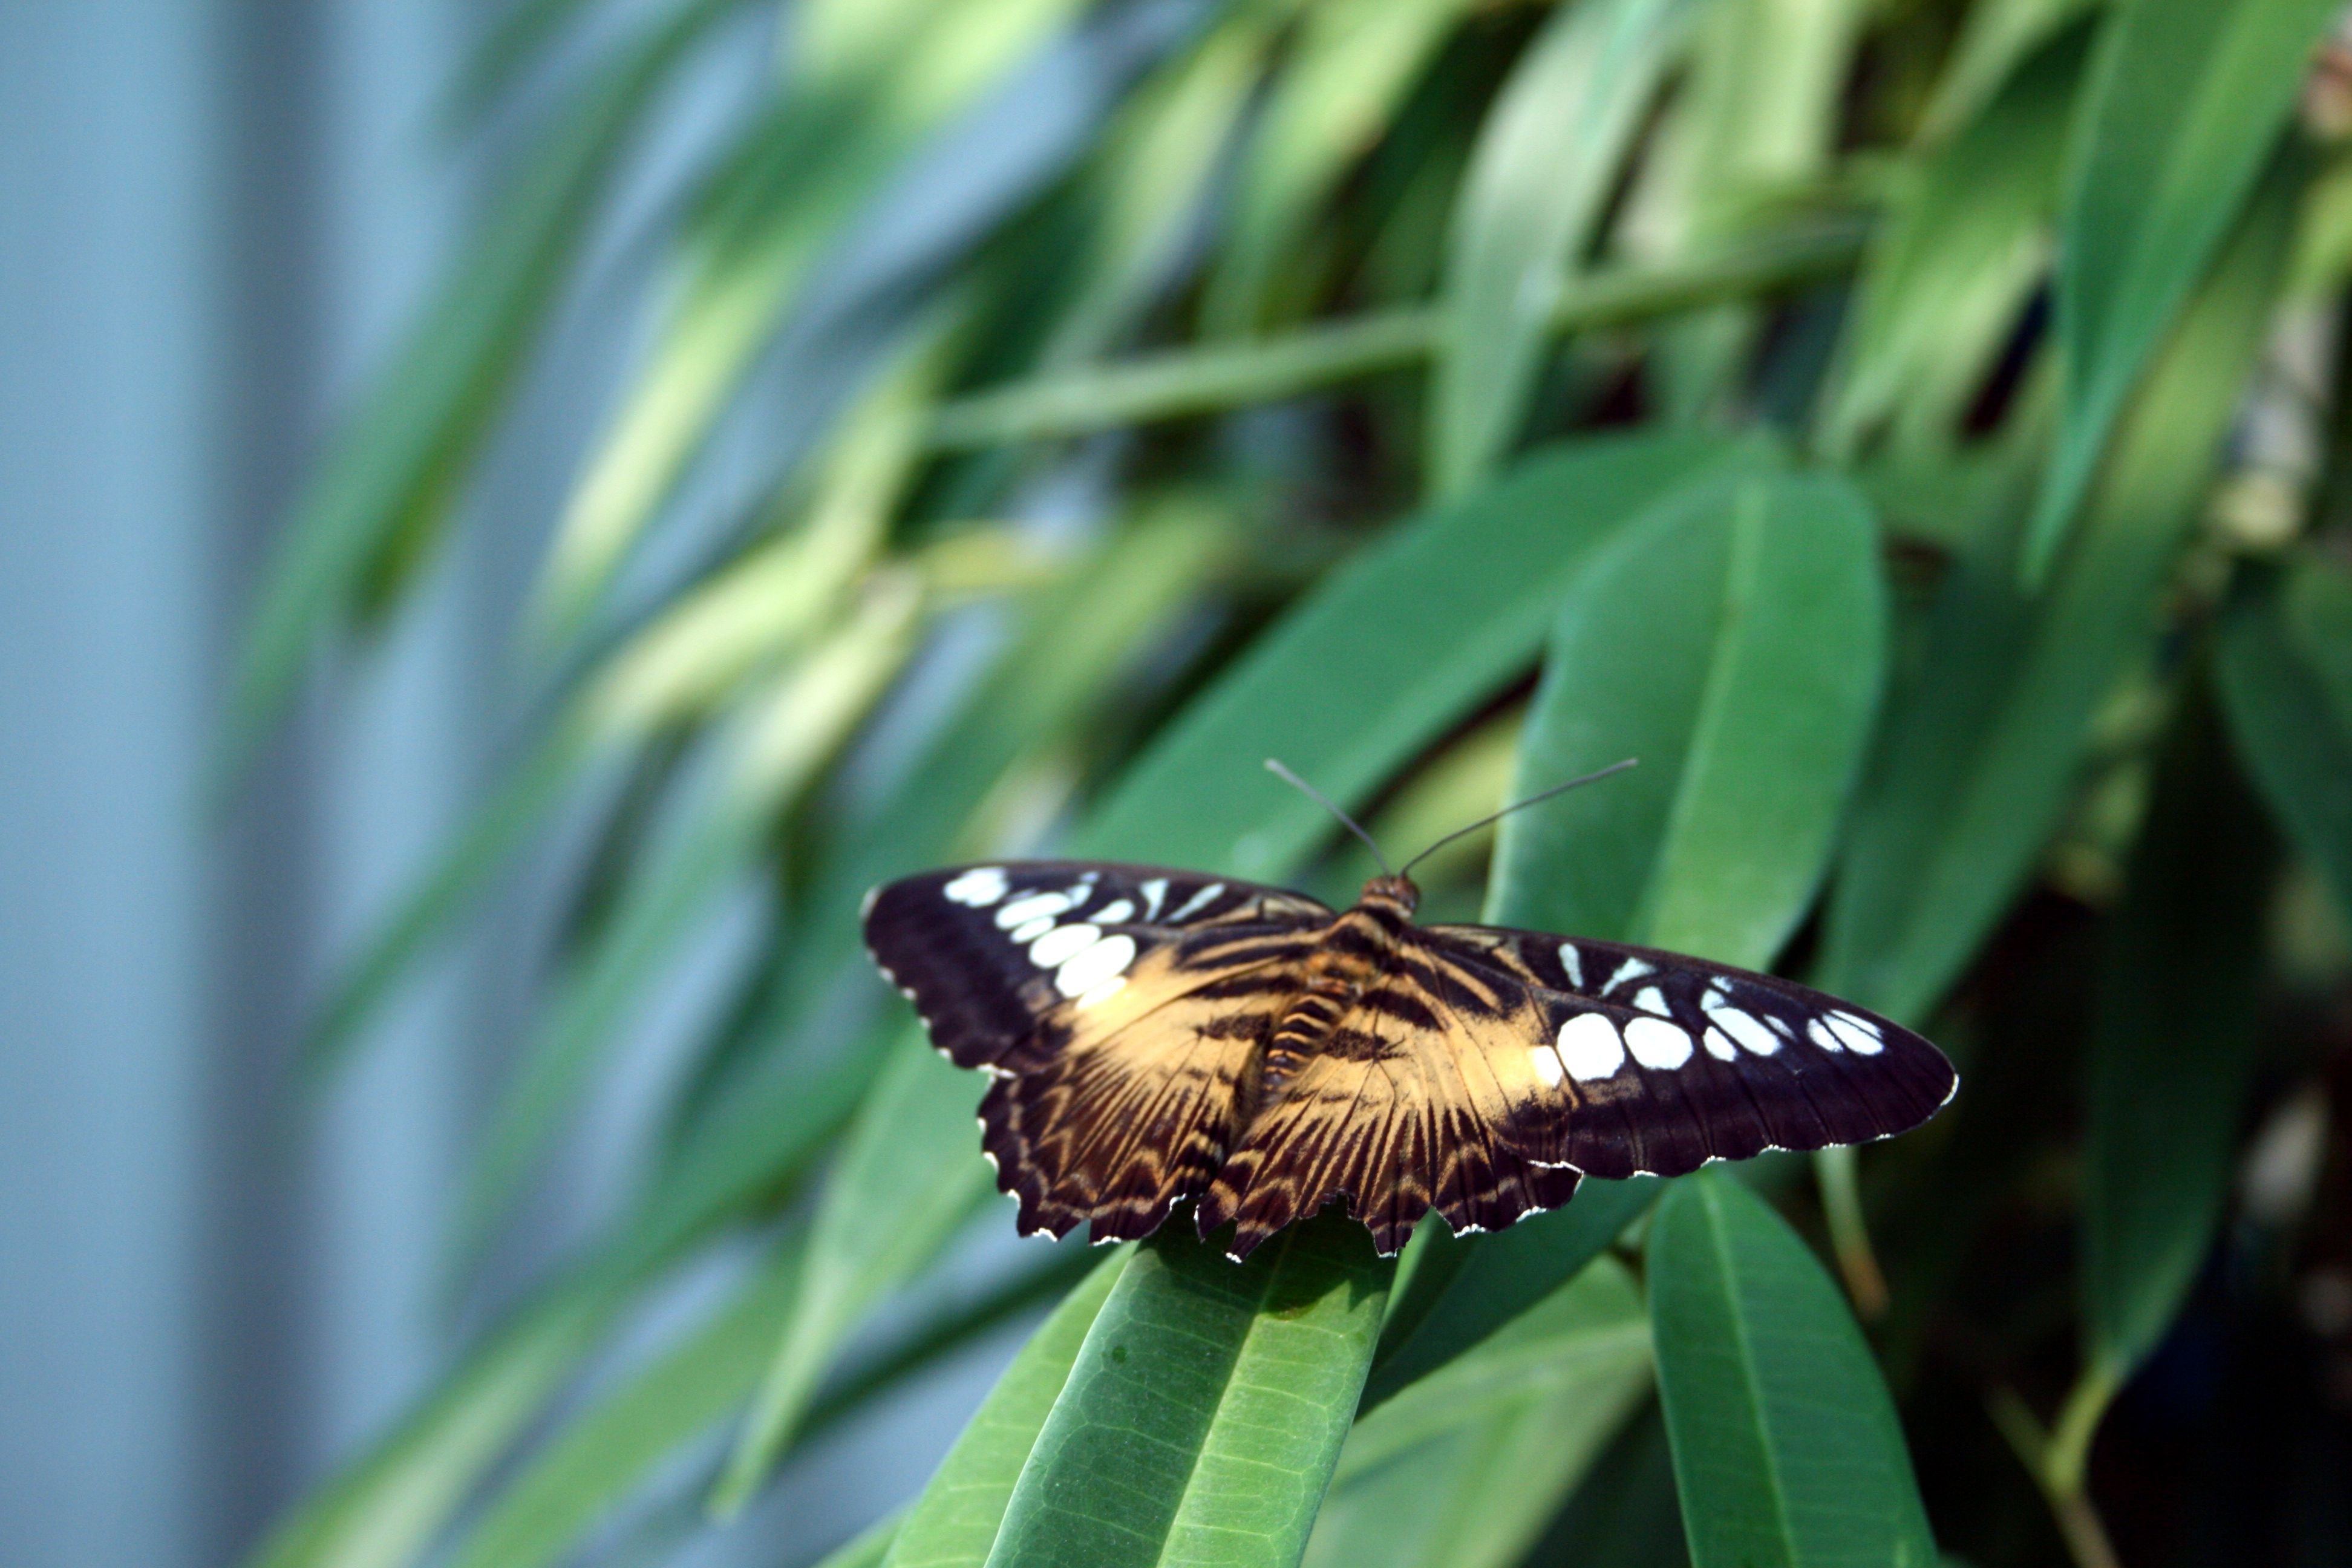
nature, grass, wing, flower, wildlife, green, insect, botany, butterfly, closeup, flora, fauna, invertebrate, close up, macro photography, pollinator, tropical insects, moths and butterflies